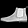
Label: Ankle boot